Kris Neville

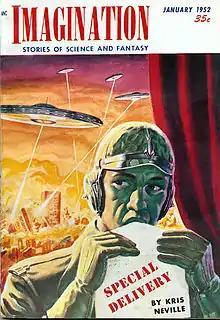
Neville's novella "Special Delivery" was the cover story for the January 1951 issue of "Imagination"

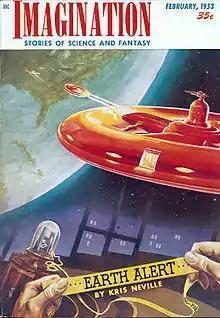
Neville's novella "Earth Alert" was cover-featured on the February 1952 issue of "Imagination"

Kris Ottman Neville (May 9, 1925 – December 23, 1980) was an American science fiction writer from California.